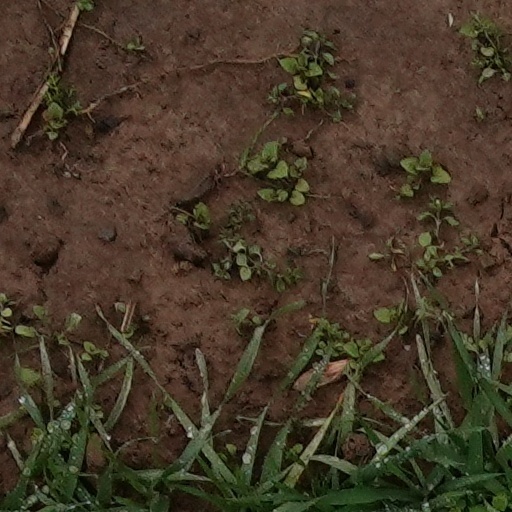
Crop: wheat